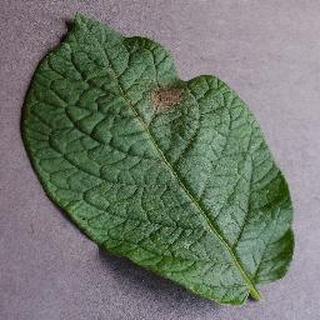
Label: potato_late_blight